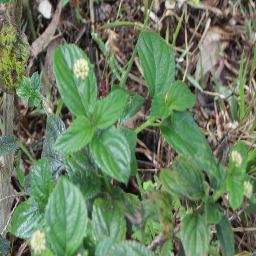
Label: lantana